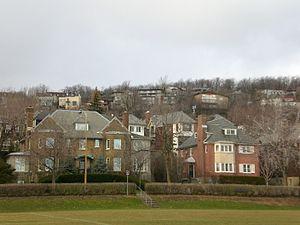
Westmount est une ville du Québec, au Canada, enclavée dans Montréal. Située sur le versant Ouest du mont Royal, cette municipalité majoritairement anglophone où le revenu moyen des familles est 3,6 fois plus élevé qu'à Montréal, réunit une population d'environ 20 000 personnes sur une superficie de 4,02 km².